2009 California Golden Bears football team

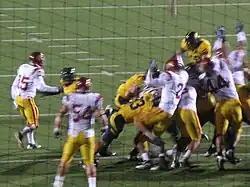
The Bears kick a field goal for their sole score of the game.

Coming off a huge upset the previous week against Oregon, Cal was looking to bounce back against #7 USC. The Bears were able to drive downfield on their first possession after taking the opening kickoff. However, after Kevin Riley threw his first interception of the season to USC safety Taylor Mays in the end zone, the Bears, would remain scoreless until the fourth quarter. The Trojans capitalized on the turnover, with Joe McKnight breaking free for a 38-yard touchdown. Following a USC field goal, the Trojans attempted a fourth down conversion in the closing seconds of the first quarter, but were held by the Bears. Cal however was unable to move the ball and after being driven back to their 24-yard line by a 15-yard penalty, were forced to punt. USC wide receiver Damian Williams then returned the punt 66 yards for a touchdown and the Trojans added a field goal late in the second quarter. Cal was able to drive downfield in the final minute and a half to the USC 21-yard line, but missed a 38-yard field goal to make it 20–0 at the half. The Bears were able to hold the Trojans to a field goal in the third quarter, ending a streak of six scoreless quarters by kicking a field goal in the fourth quarter. The final Trojan score came on a four-yard rushing touchdown by Joe McKnight.